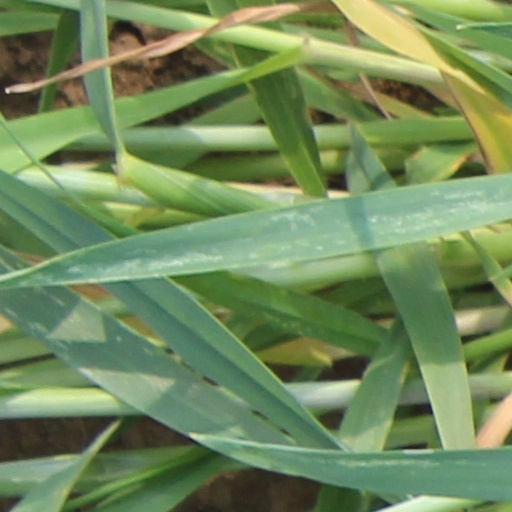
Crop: wheat